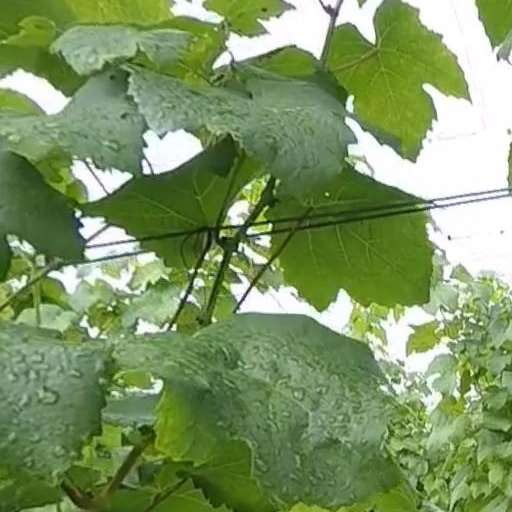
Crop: grape